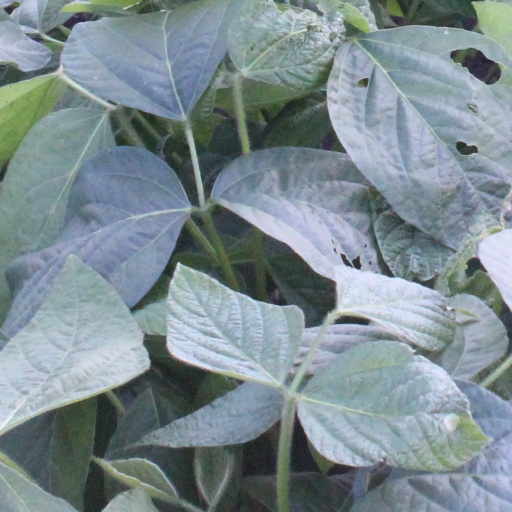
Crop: soybean